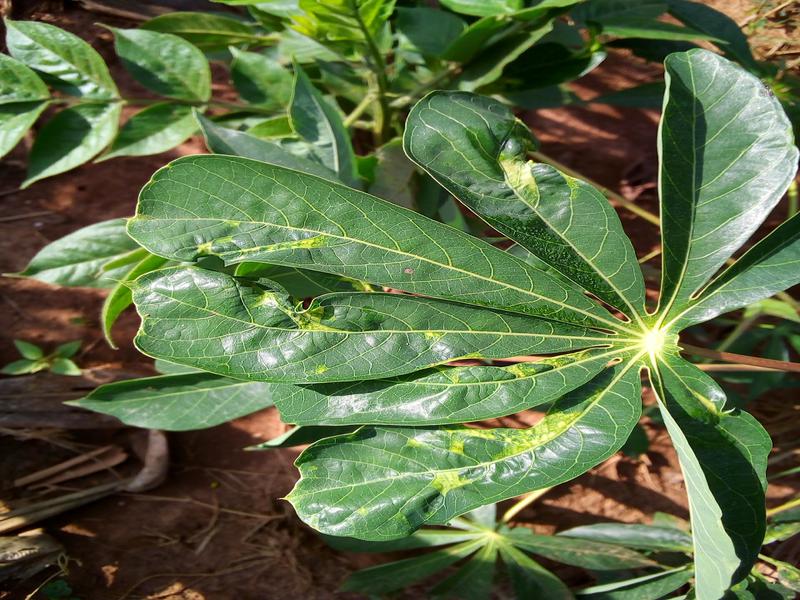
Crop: cassava
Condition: mosaic_disease